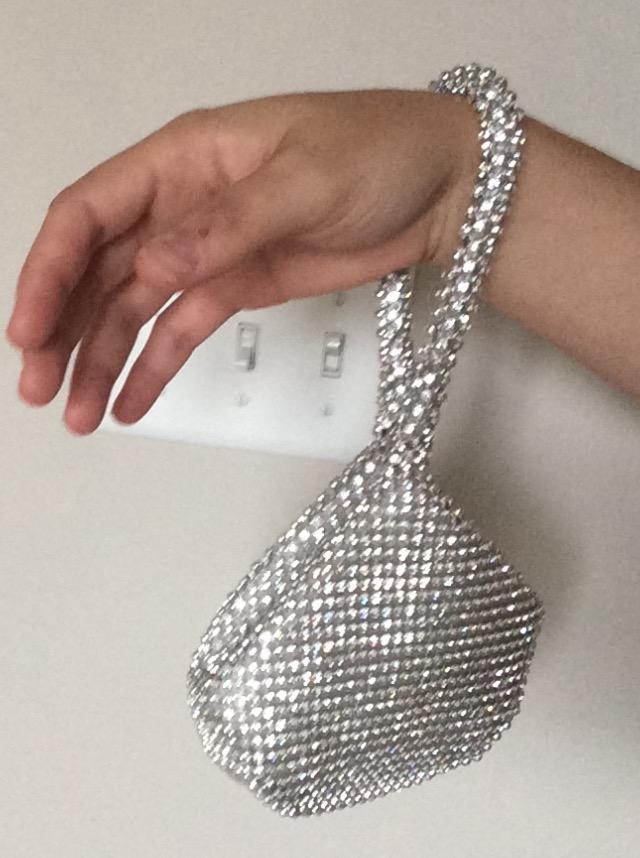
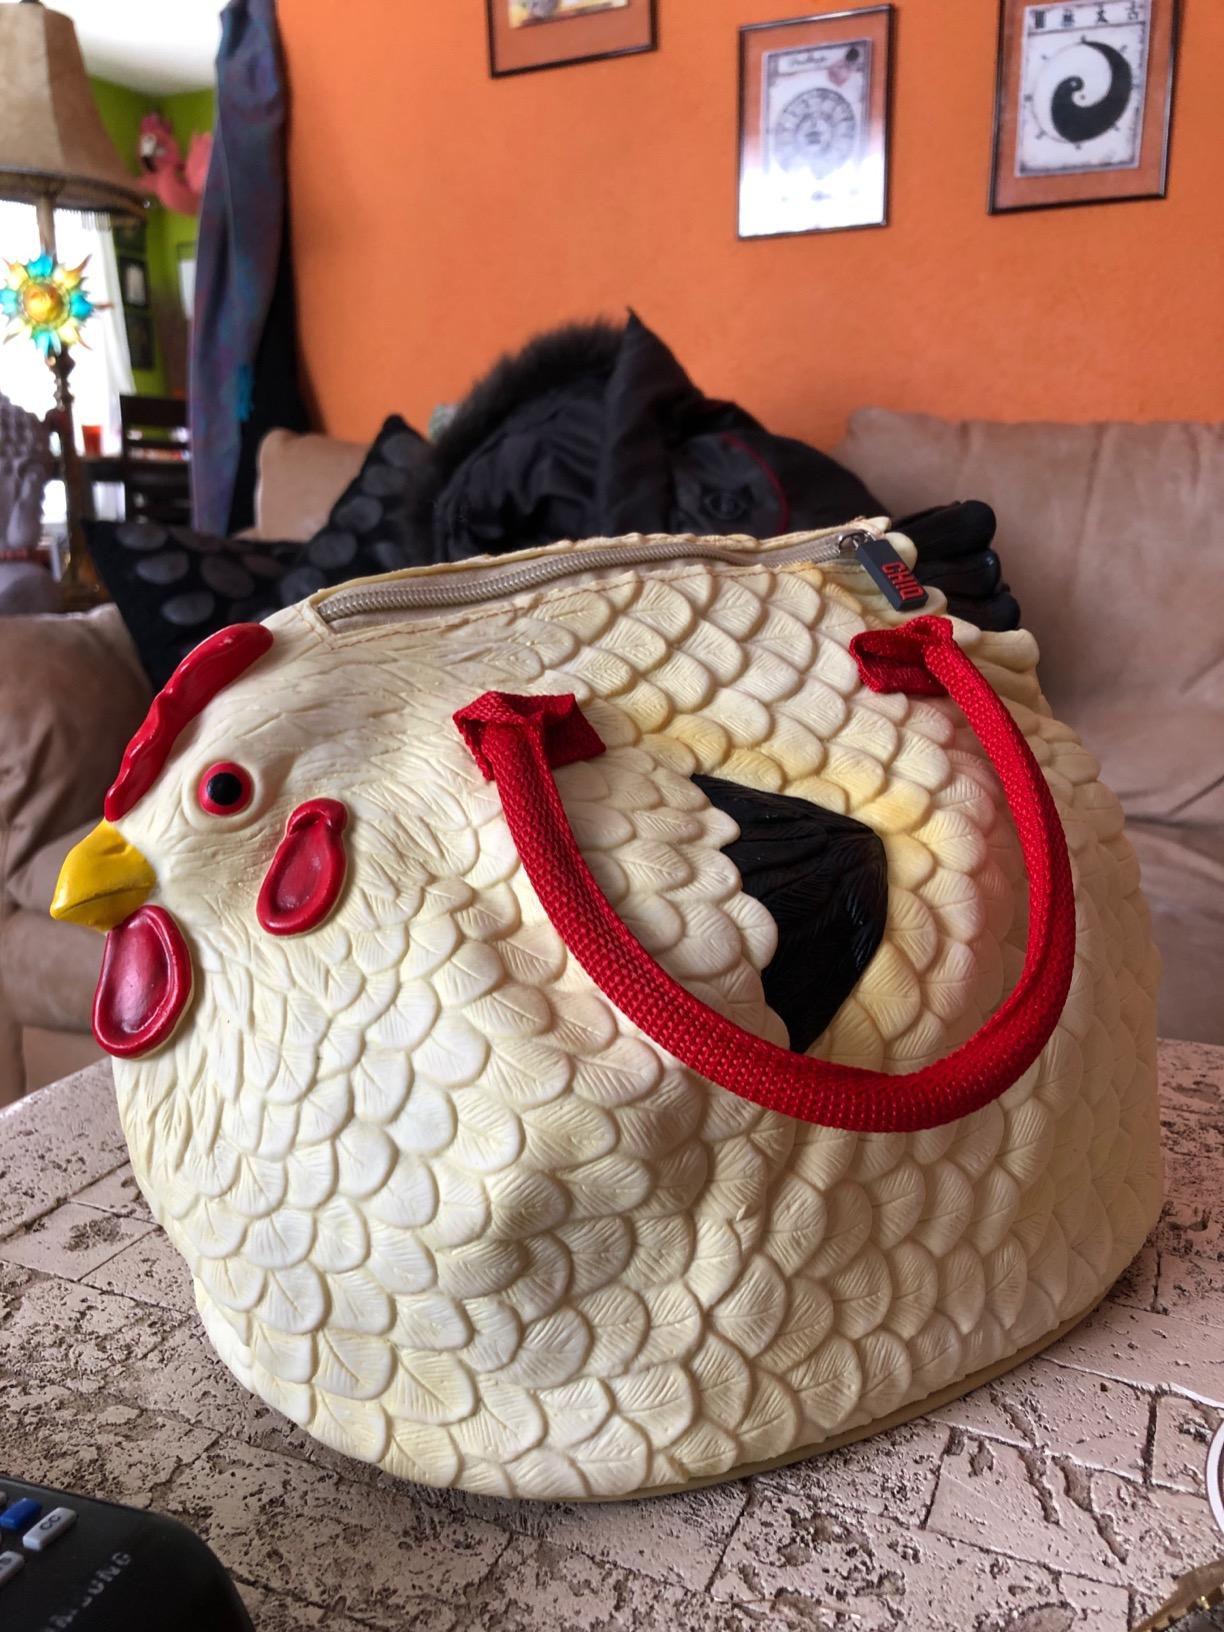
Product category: accessories_handbag
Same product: no